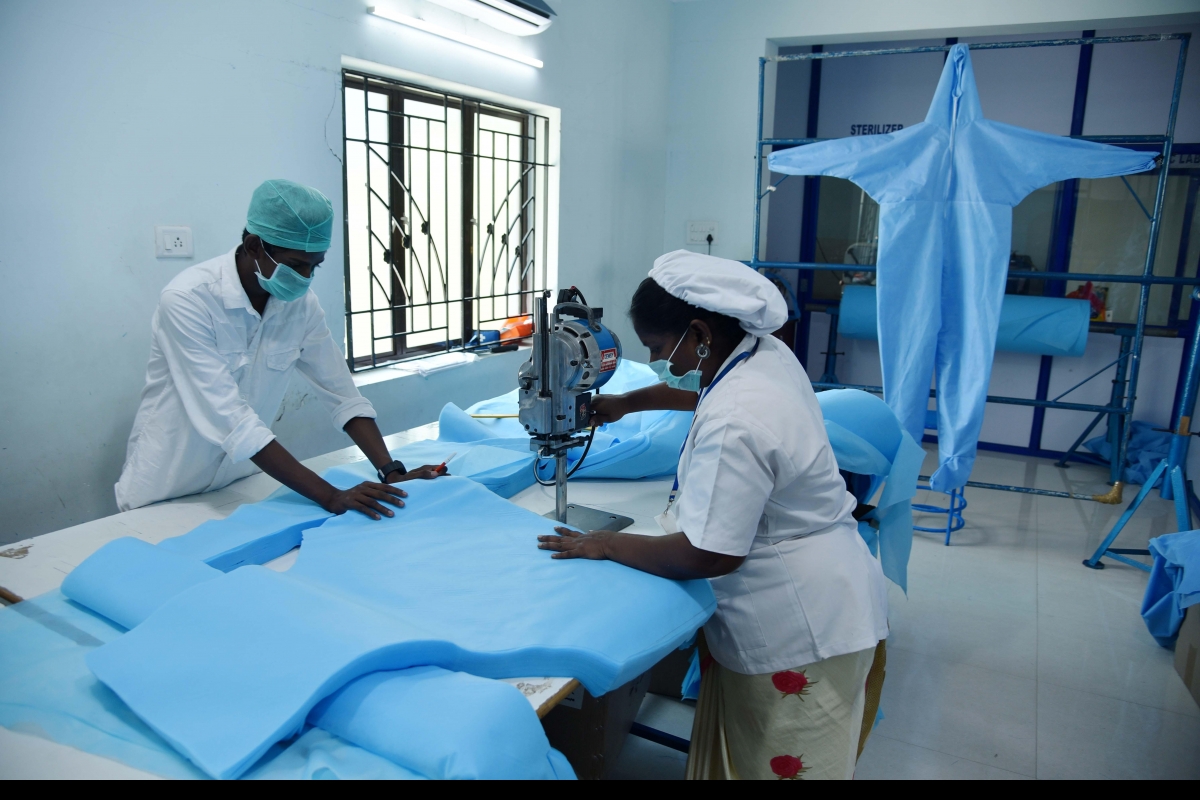
Objects detected:
Mask
Mask